Cycling in Denmark

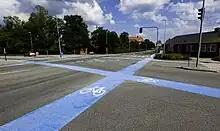
Blue markings for cycles at an intersection

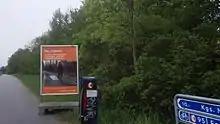
A public bicycle pump and direction signs for bicycles along a '' in Copenhagen.

There are an estimated of segregated dedicated bicycle paths and lanes in Denmark and the four biggest cities alone account for more than with in Aalborg, in Odense, in Aarhus and in Copenhagen.